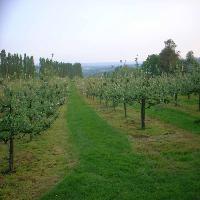
Weather: cloudy or overcast